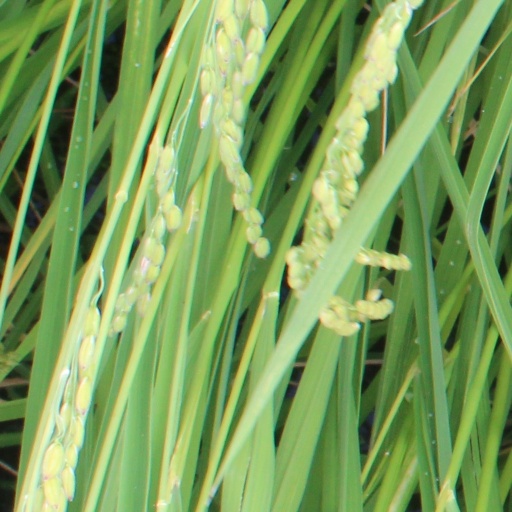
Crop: rice